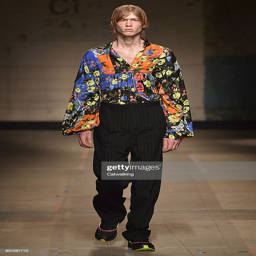
a model walks the runway at the winter fashion show during london menswear fashion week .